Sterling Holloway

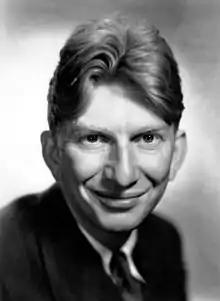
Holloway, circa 1930s

Sterling Price Holloway Jr. (January 14, 1905 – November 22, 1992) was an American actor who appeared in over 100 films and 40 television shows. He did voice acting for The Walt Disney Company, playing Mr. Stork in "Dumbo", Adult Flower in "Bambi", the Cheshire Cat in "Alice in Wonderland", Kaa in "The Jungle Book", Roquefort the Mouse in "The Aristocats", and the title character in "Winnie the Pooh", among many others.